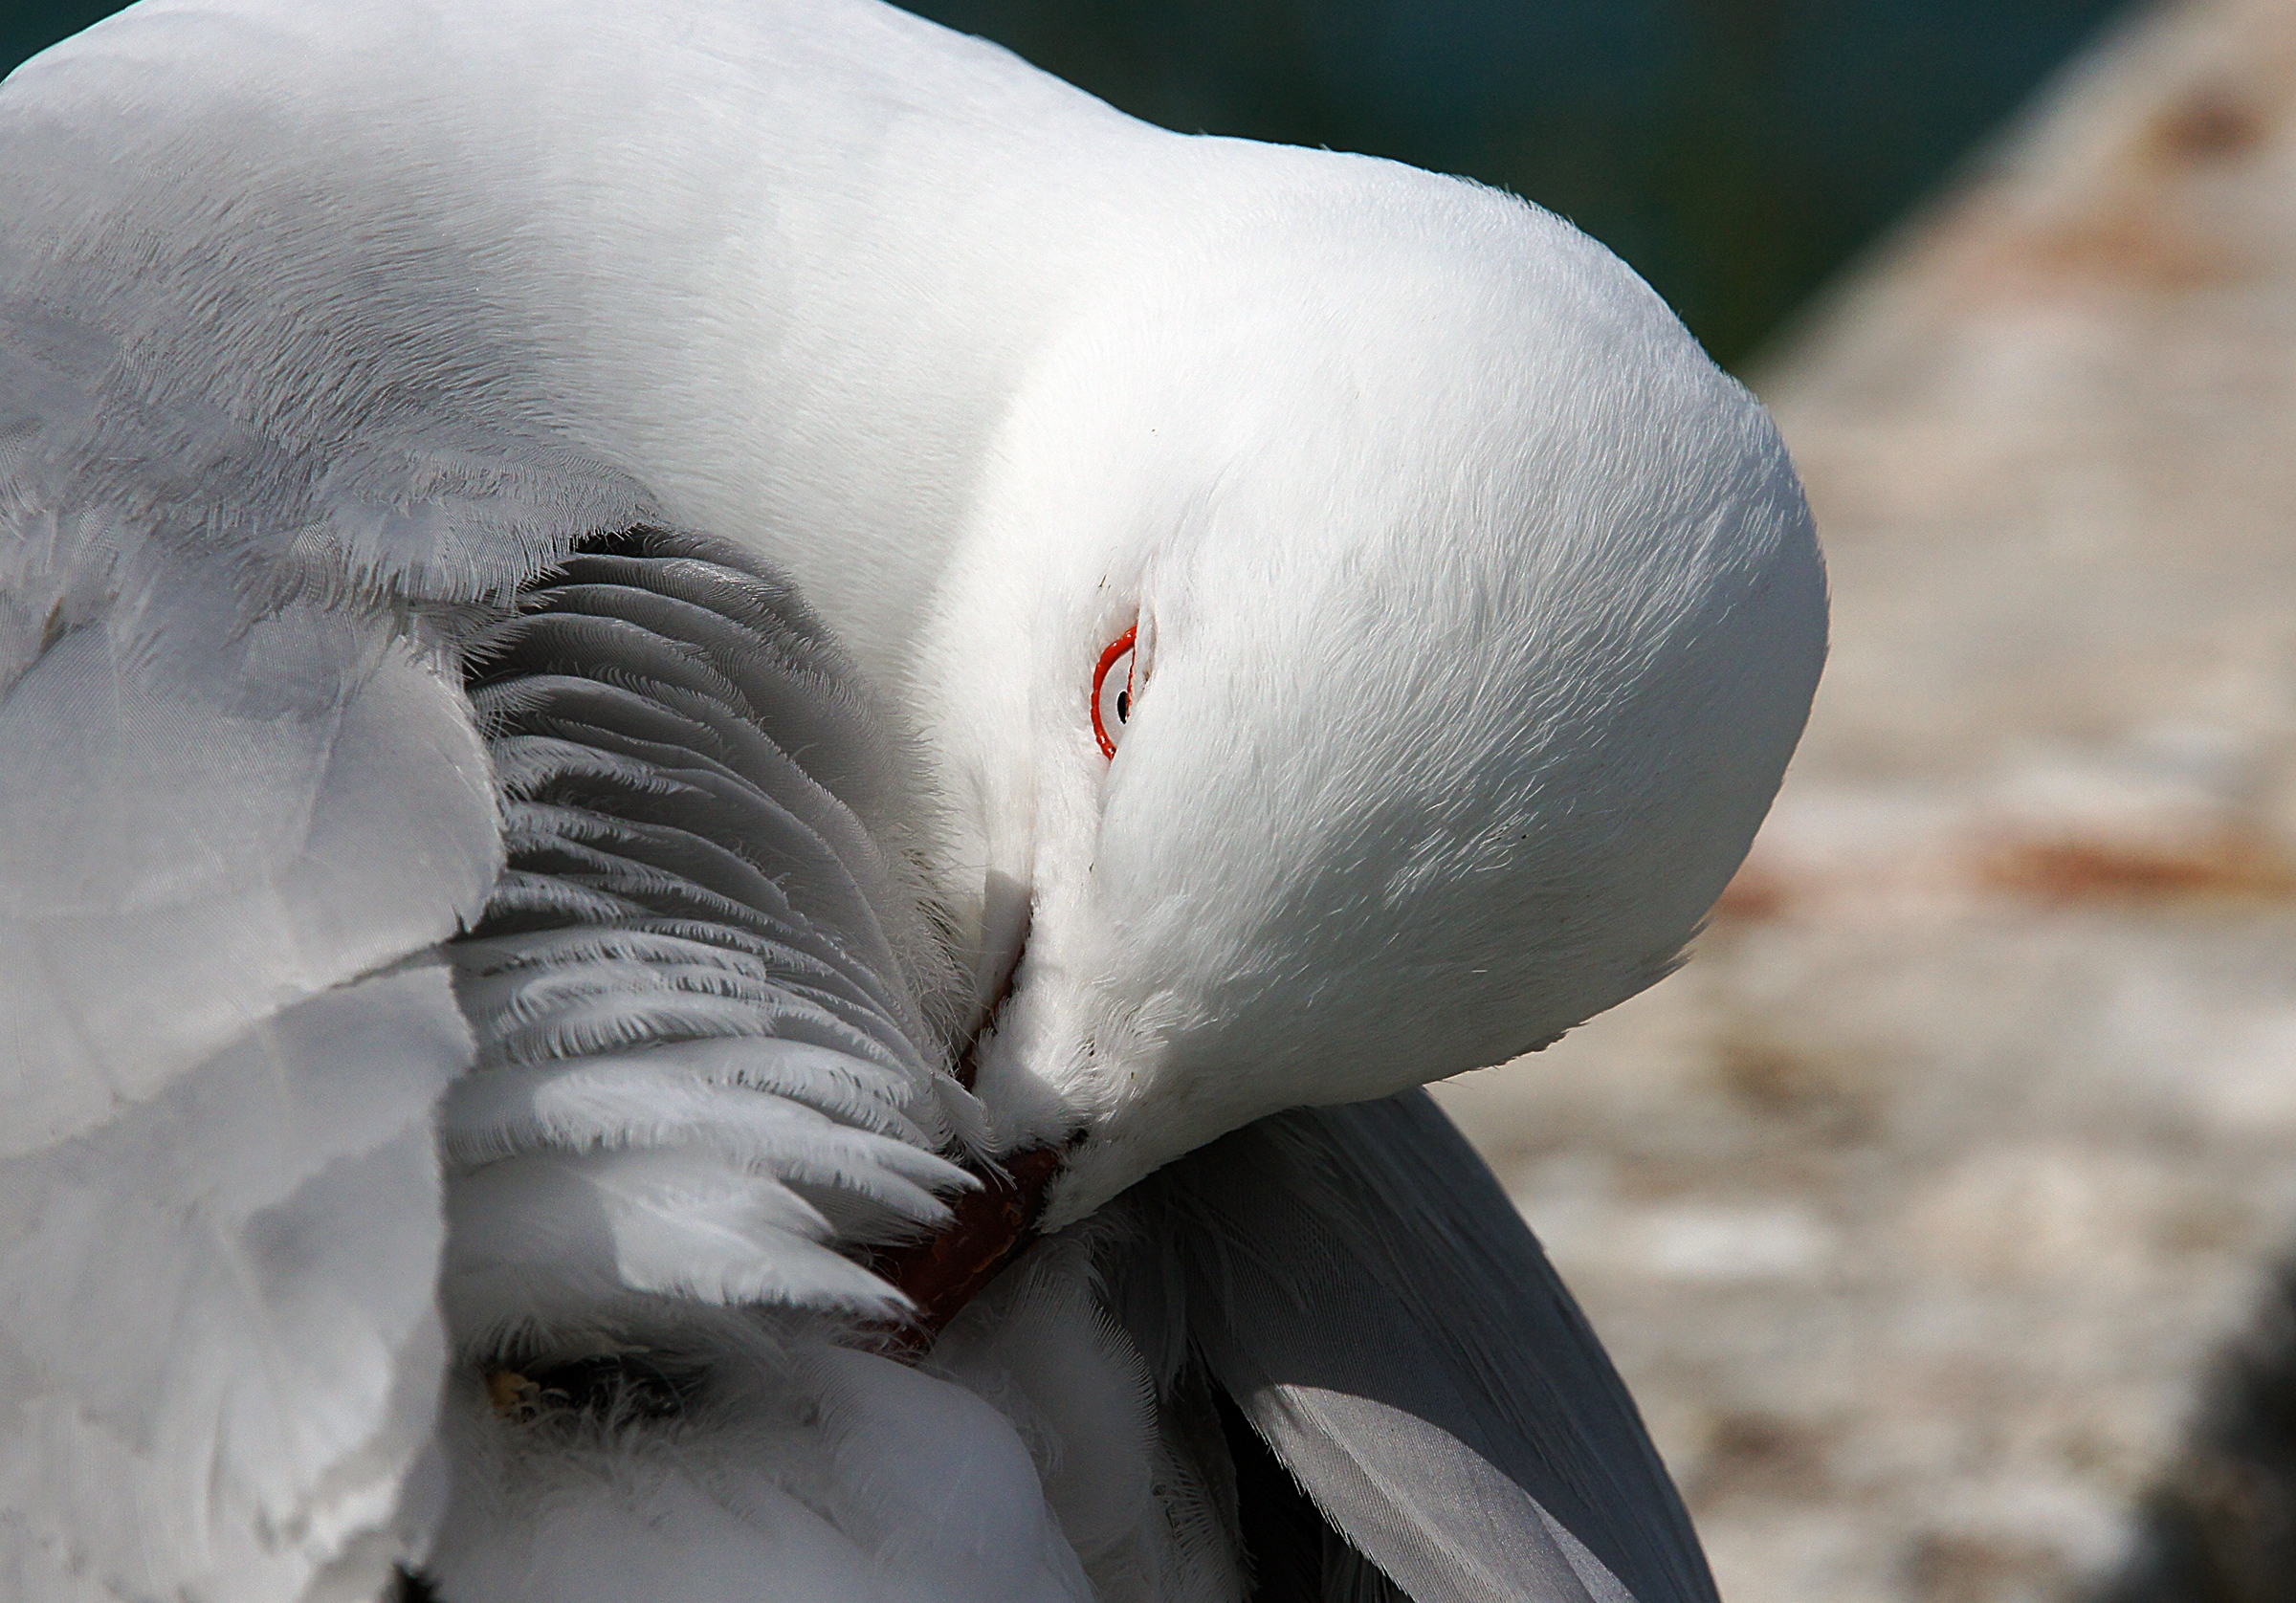
snow, winter, bird, wing, white, seabird, wildlife, beak, close up, eye, seabirds, vertebrate, marinebirds, redbilledgull, mackerelgull, nativebirdofnewzealand, tarpunga, larusnovaehollandiae, water bird, portraitofaseagull